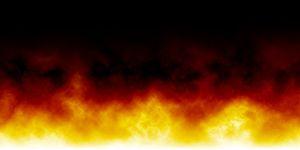
Le bruit de Perlin est une texture procédurale utilisée comme effet visuel pour augmenter le réalisme apparent dans la synthèse d'image. La fonction a une apparence pseudo-aléatoire, et pourtant tous ces détails visuels sont de taille égale. Cette propriété permet à cette texture d'être facilement contrôlable. De multiples copies zoomées de bruit de Perlin peuvent être insérées dans des expressions mathématiques pour créer une grande variété de textures procédurales.